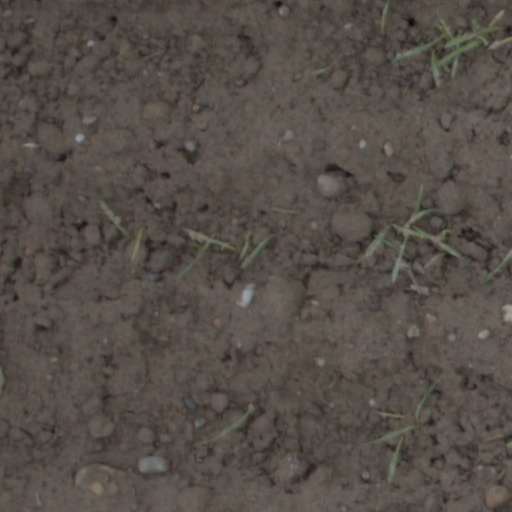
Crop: wheat